Cincinnati Musical Center half dollar

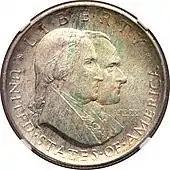
Cornelius Vermeule compared the Cincinnati coin with the Sesquicentennial half dollar.

The obverse of the Cincinnati Musical Center half dollar displays a bust of Stephen Foster, facing to the viewer's right, and below it, the words "". This phrase was taken from a biography of Foster published earlier in the 1930s. The artist's initials, "CO", are to the left of Foster. The name of the country, and the denomination, appear near the rim. The reverse shows a kneeling figure, intended to be the goddess of music. In the upper left portion of the field, or background, is the date 1886, in the lower right 1936, and beneath the latter the mint mark (unless struck at Philadelphia, which did not then use one). The goddess kneels on the mottos required by law to appear, and near the edge is "".